Strangers on a Train (film)

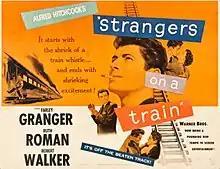
Poster by Bill Gold

Strangers on a Train is a 1951 American psychological thriller film noir produced and directed by Alfred Hitchcock, screenplay by Raymond Chandler and Czenzi Ormonde based on the 1950 novel of the same name by Patricia Highsmith. It was shot in late 1950, and released by Warner Bros. on June 30, 1951, starring Farley Granger, Ruth Roman and Robert Walker.